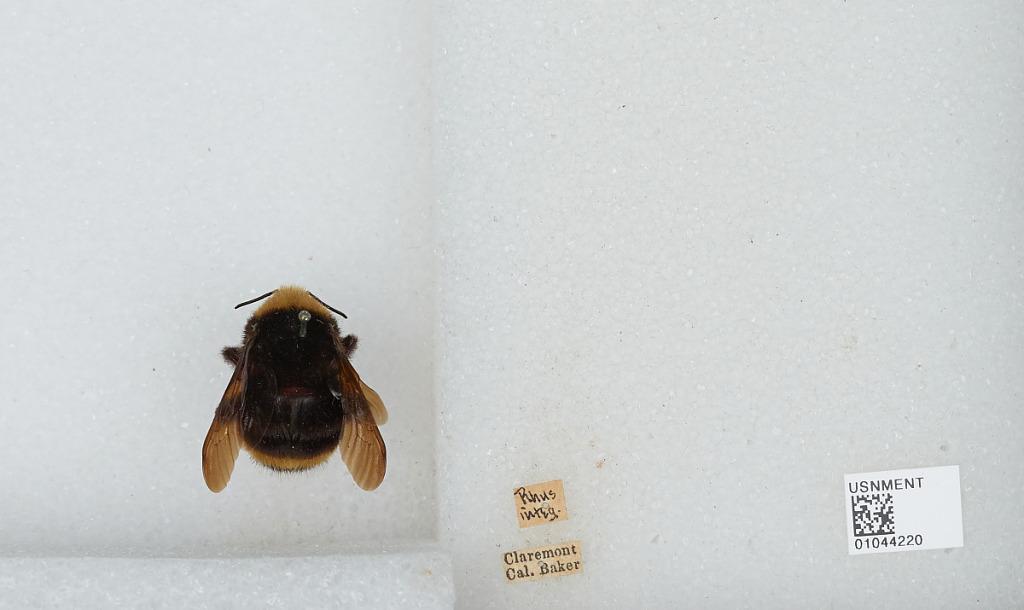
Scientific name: Bombus (Pyrobombus) vosnesenskii Radoszkowski
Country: United States
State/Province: California
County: Los Angeles
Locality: Claremont
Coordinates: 34.11, -117.72